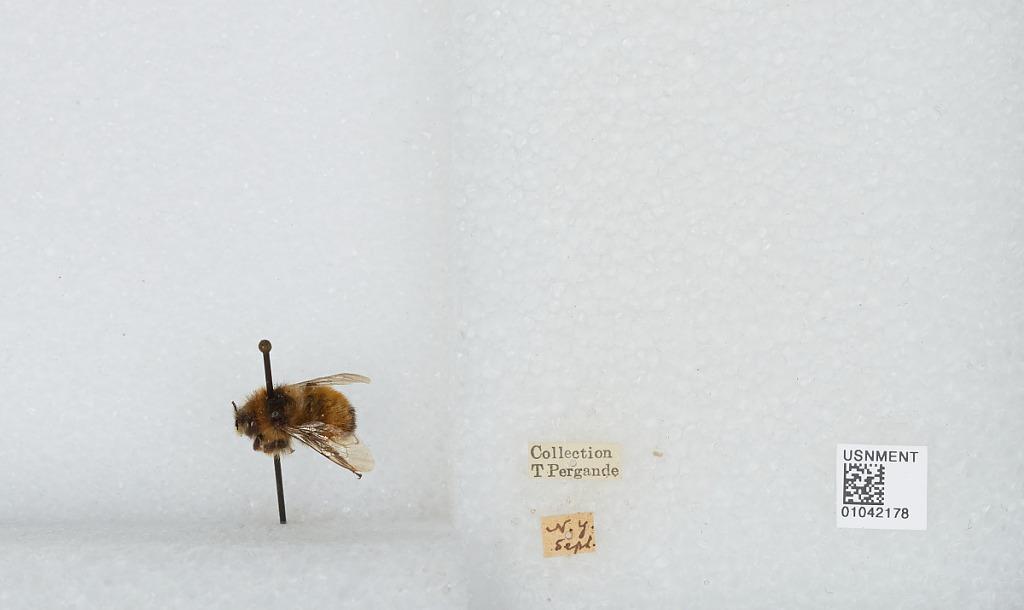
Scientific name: Bombus sp.
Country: United States
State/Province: New York